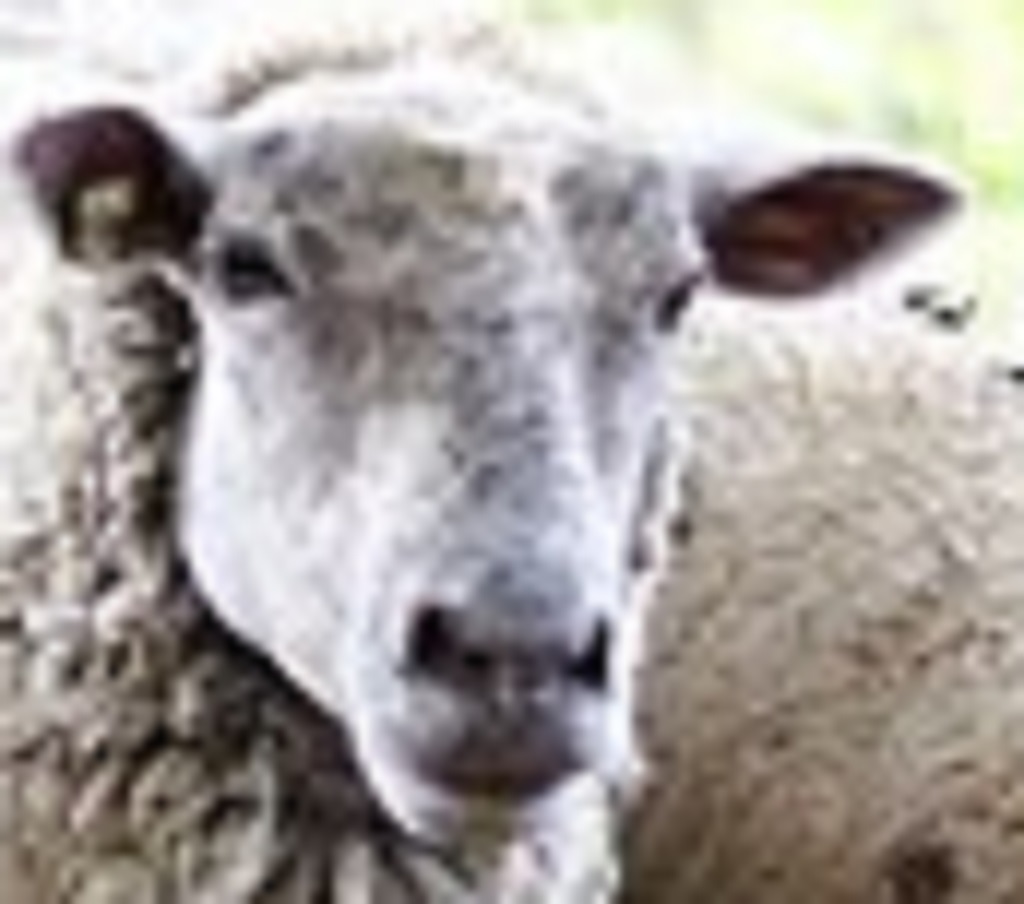
Label: no pain